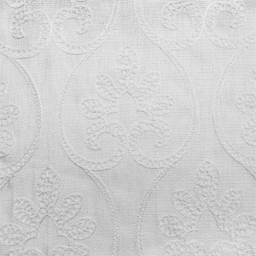
pattern with white color on white linen style fabric : extra long curtains or fabric by the yard